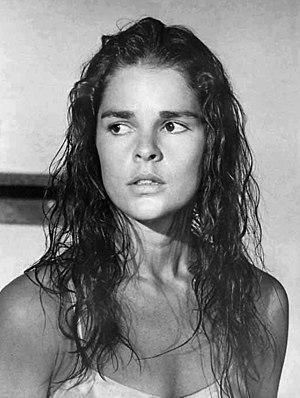
Elisabeth Alice MacGraw, connue sous le nom de scène de Ali MacGraw, née le 1ᵉʳ avril 1939 à Pound Ridge, dans l'État de New York, est une actrice et productrice américaine.